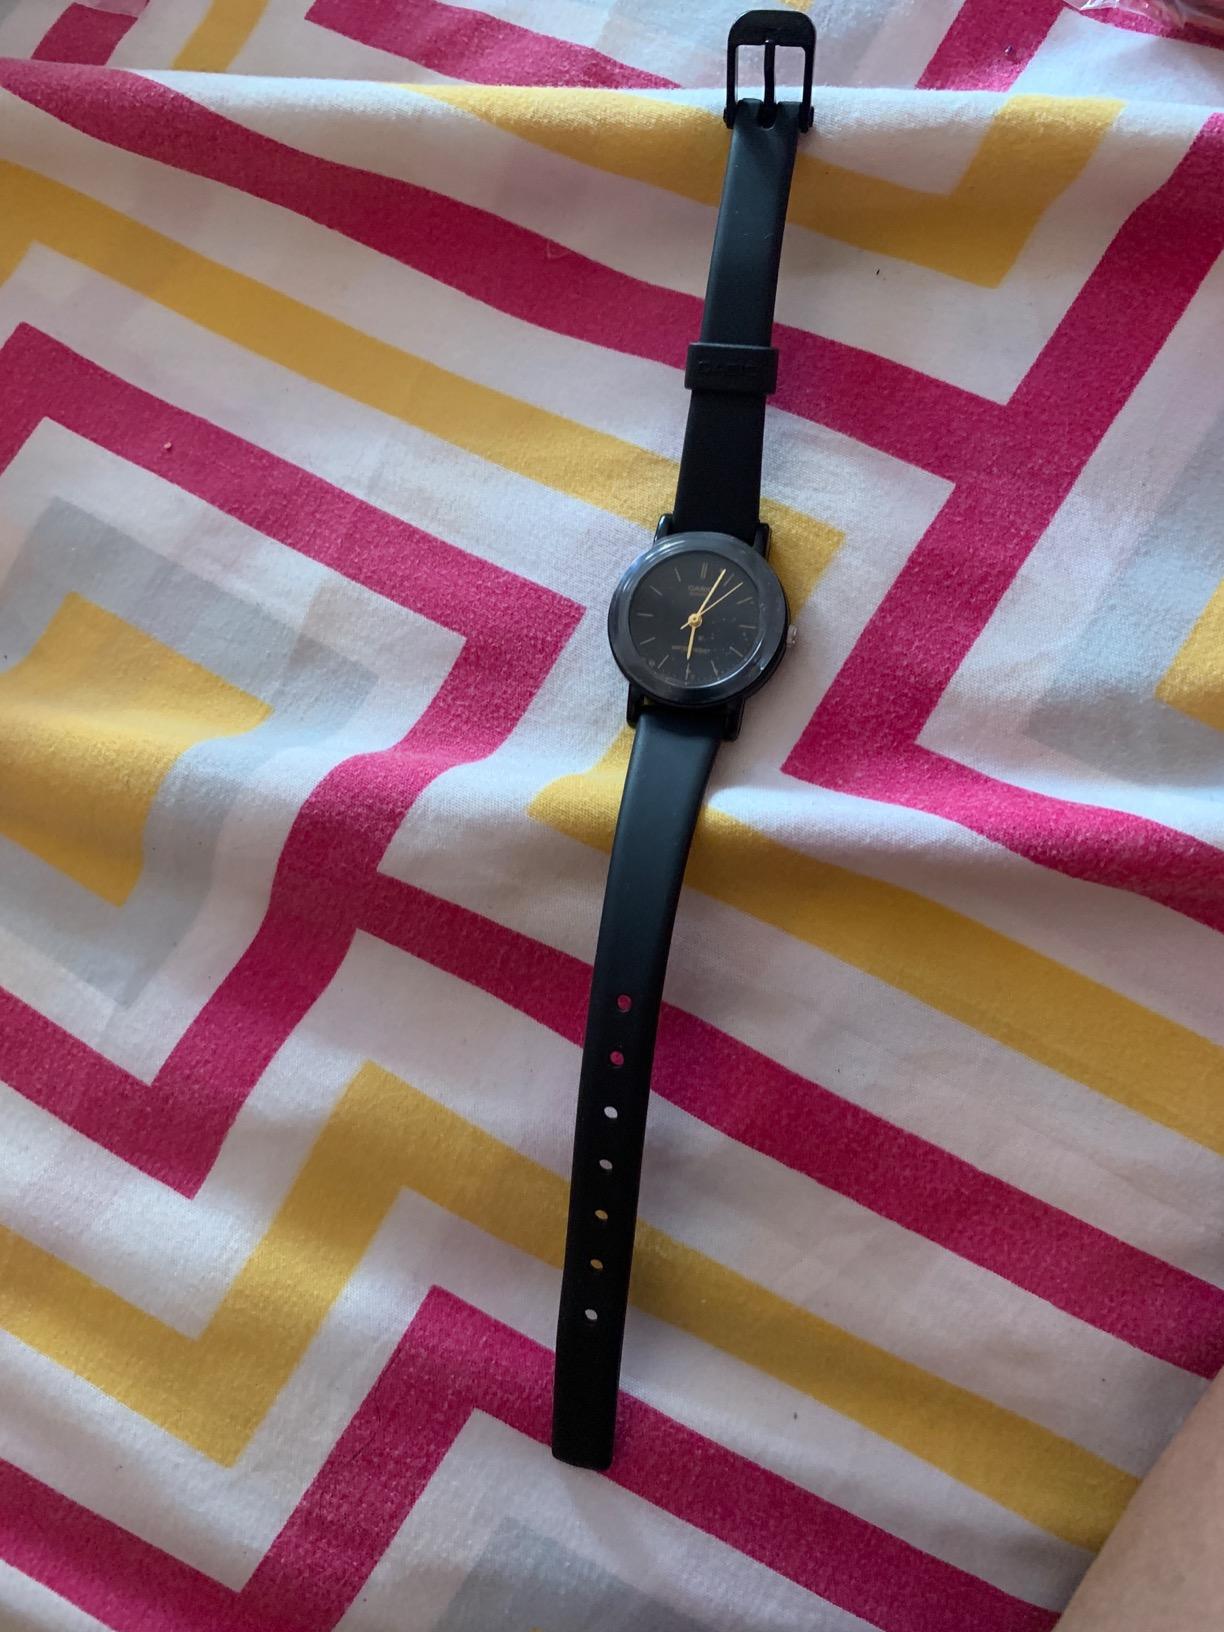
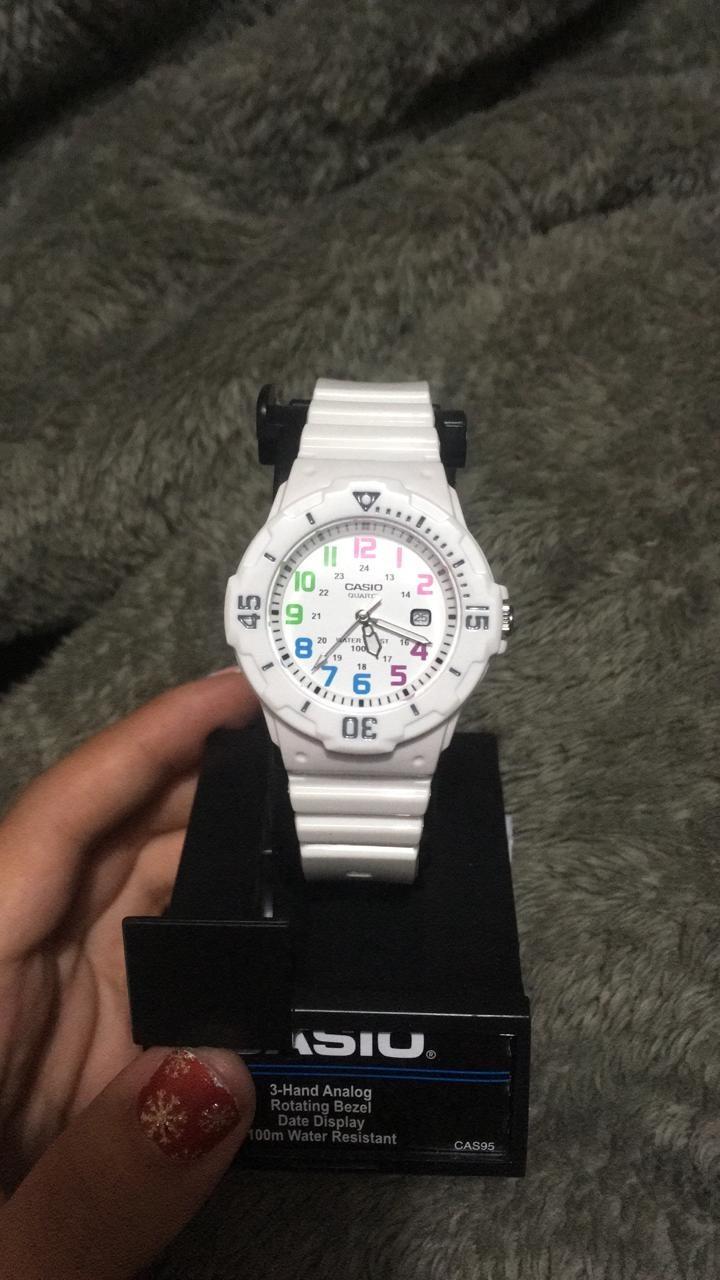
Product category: accessories_watch
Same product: no